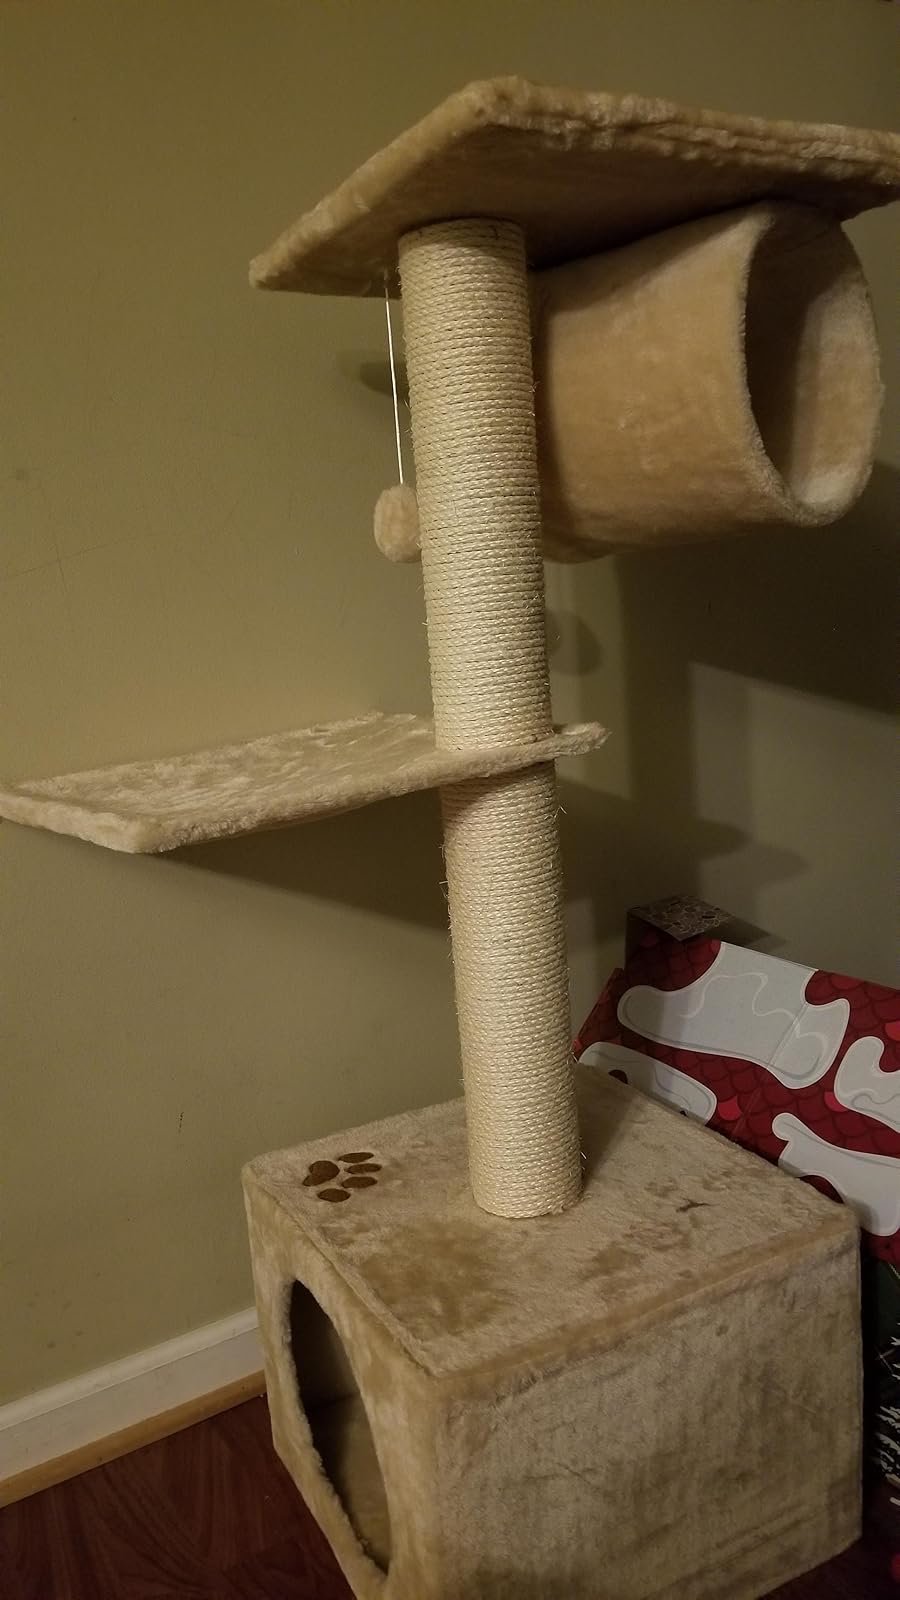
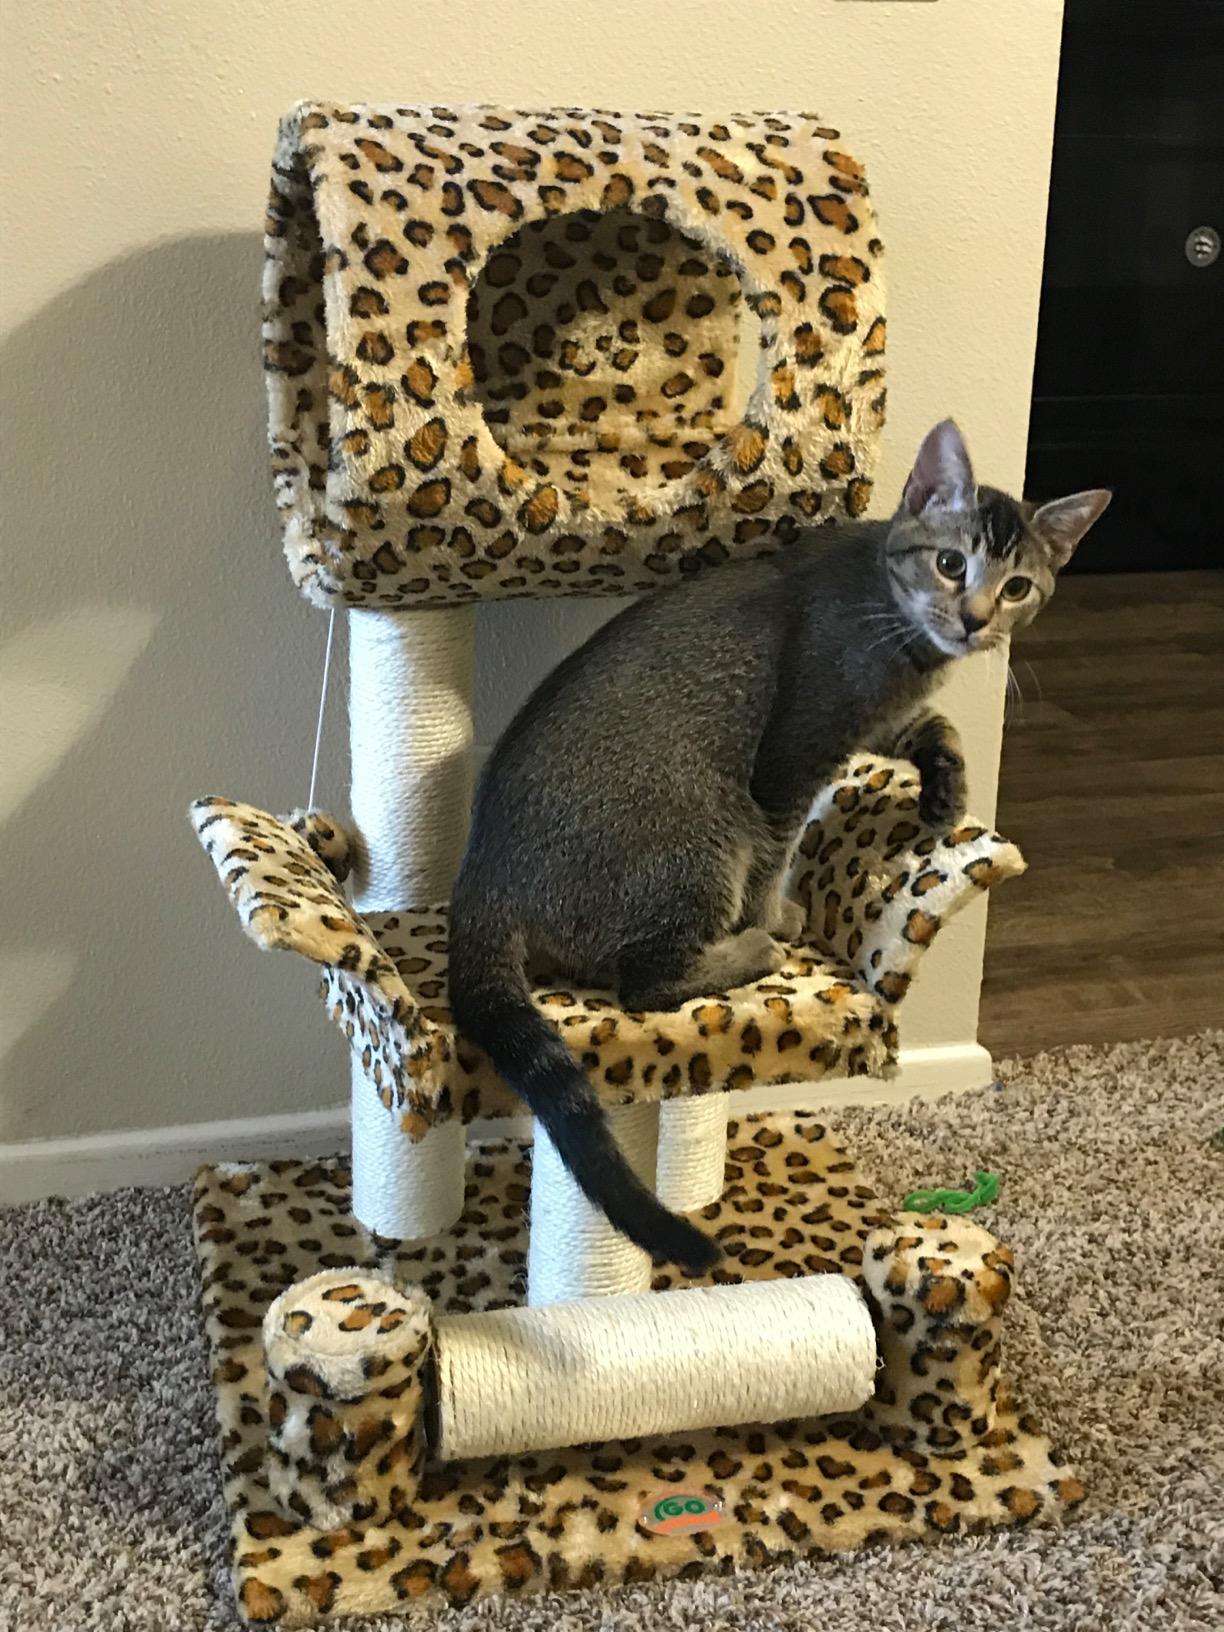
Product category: items_cat tree
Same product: no